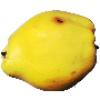
Label: Quince 1